Hippie

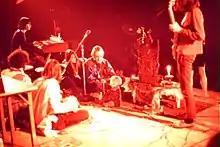
Timothy Leary, family and band on a lecture tour at State University of New York at Buffalo in 1969

A derivative of this free-flow style of travel were the hippie trucks and buses, hand-crafted mobile houses built on a truck or bus chassis to facilitate a nomadic lifestyle, as documented in the 1974 book "Roll Your Own". Some of these mobile houses were quite elaborate, with beds, toilets, showers and cooking facilities.